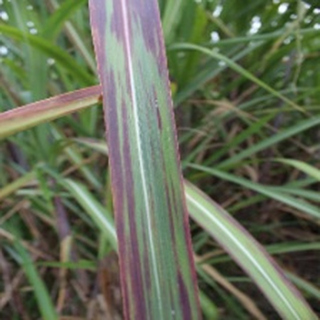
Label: sugarcane_bacterial_blight